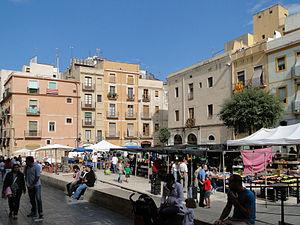
Plaza del Forum, Tarragone, Espagne